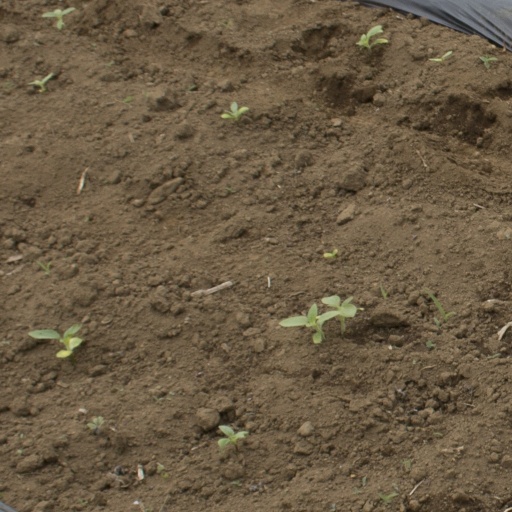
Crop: Jerusalem artichoke